List of historical highway markers in Hampshire County, West Virginia

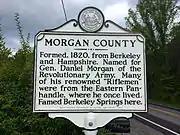
Morgan County marker

Formed, 1820, from Berkeley and Hampshire. Named for Gen. Daniel Morgan of the Revolutionary Army. Many of his renowned "Riflemen" were from the Eastern Panhandle, where he once lived. Famed Berkeley Springs here.